Stephen Emmett Clement

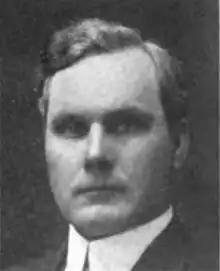

Stephen Emmett Clement (October 14, 1867 – December 31, 1947) was a politician in Manitoba, Canada. He served in the Legislative Assembly of Manitoba from 1915 to 1920 as a member of the Liberal Party. His father, also named Stephen Clement, was a member of the legislature from 1881 to 1882.